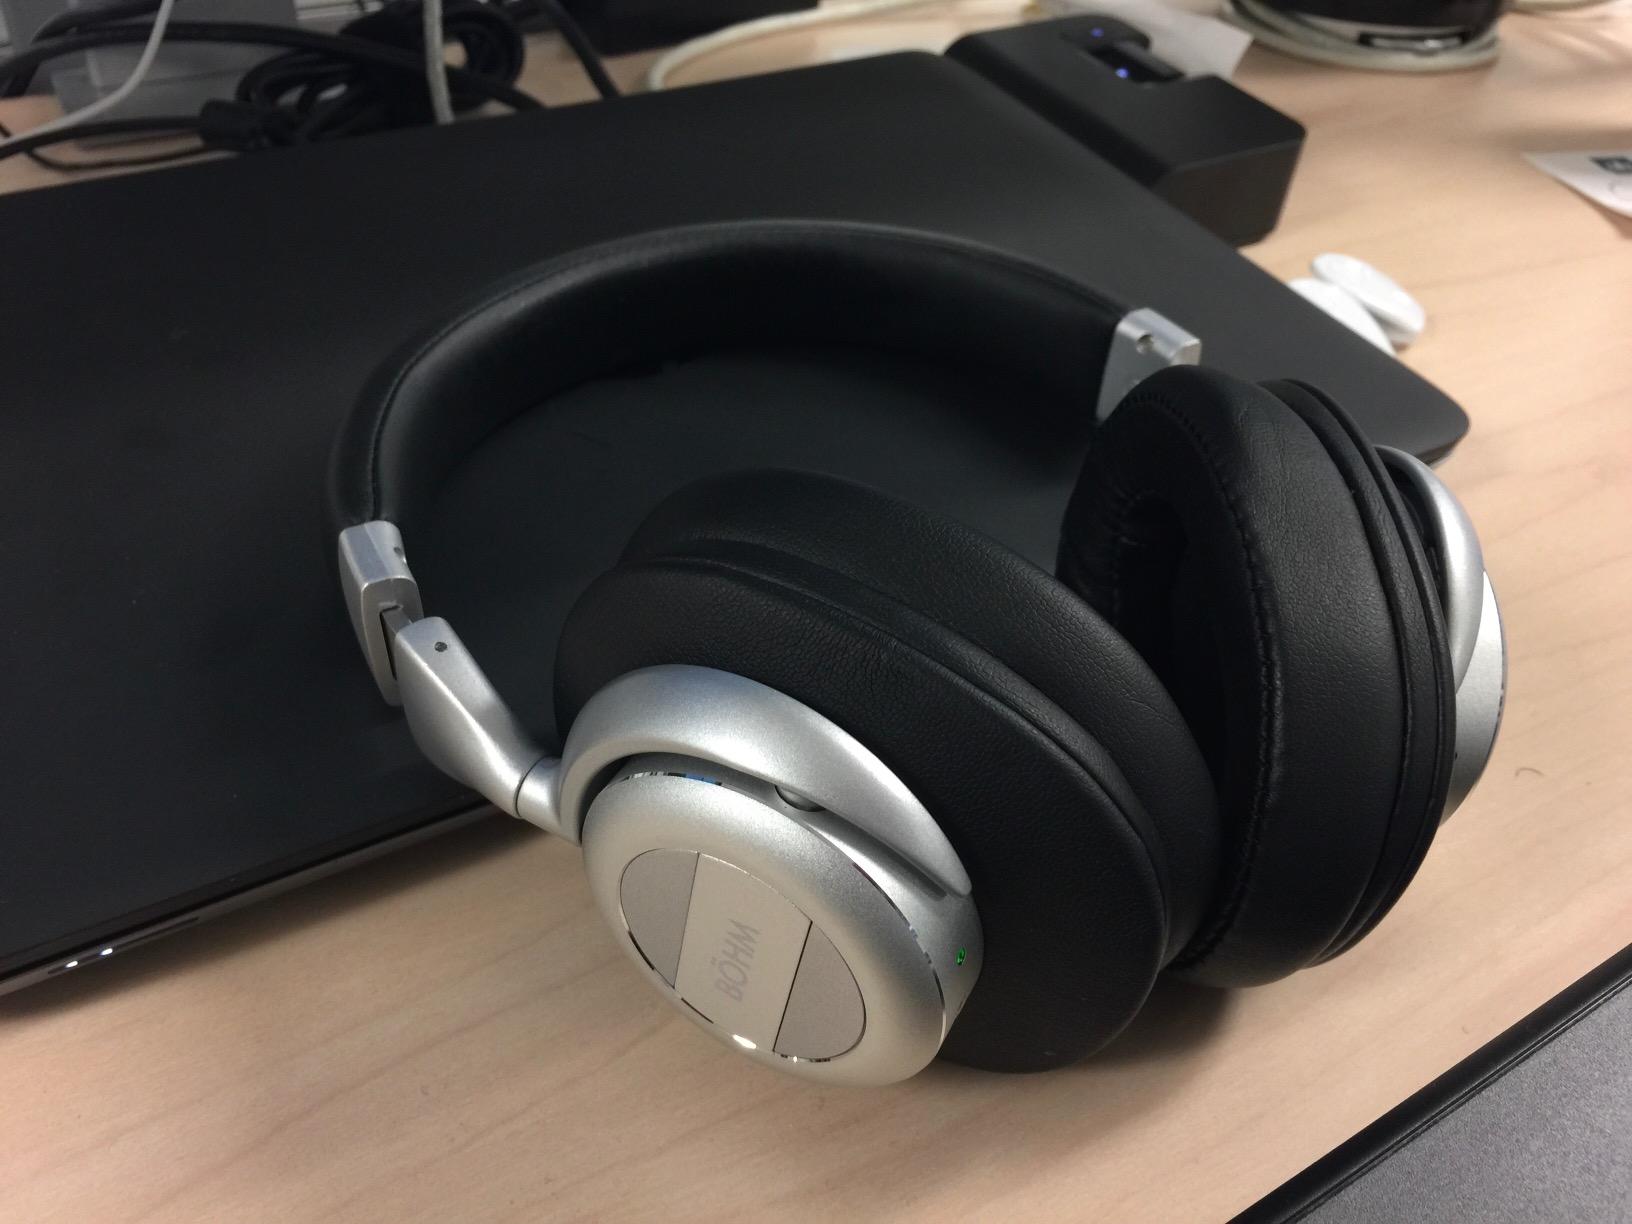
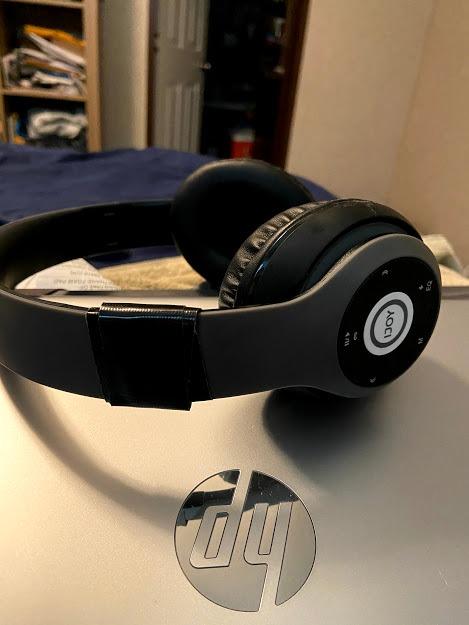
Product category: headphones
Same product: no